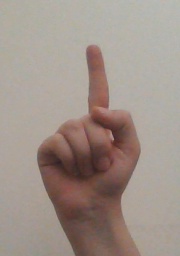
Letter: bb